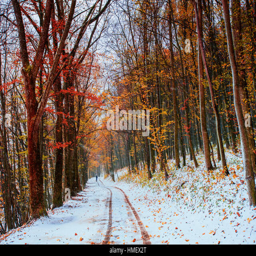
first snow in the forest